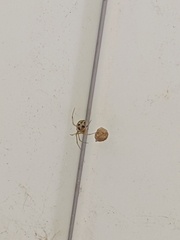
Species: Parasteatoda_tepidariorum